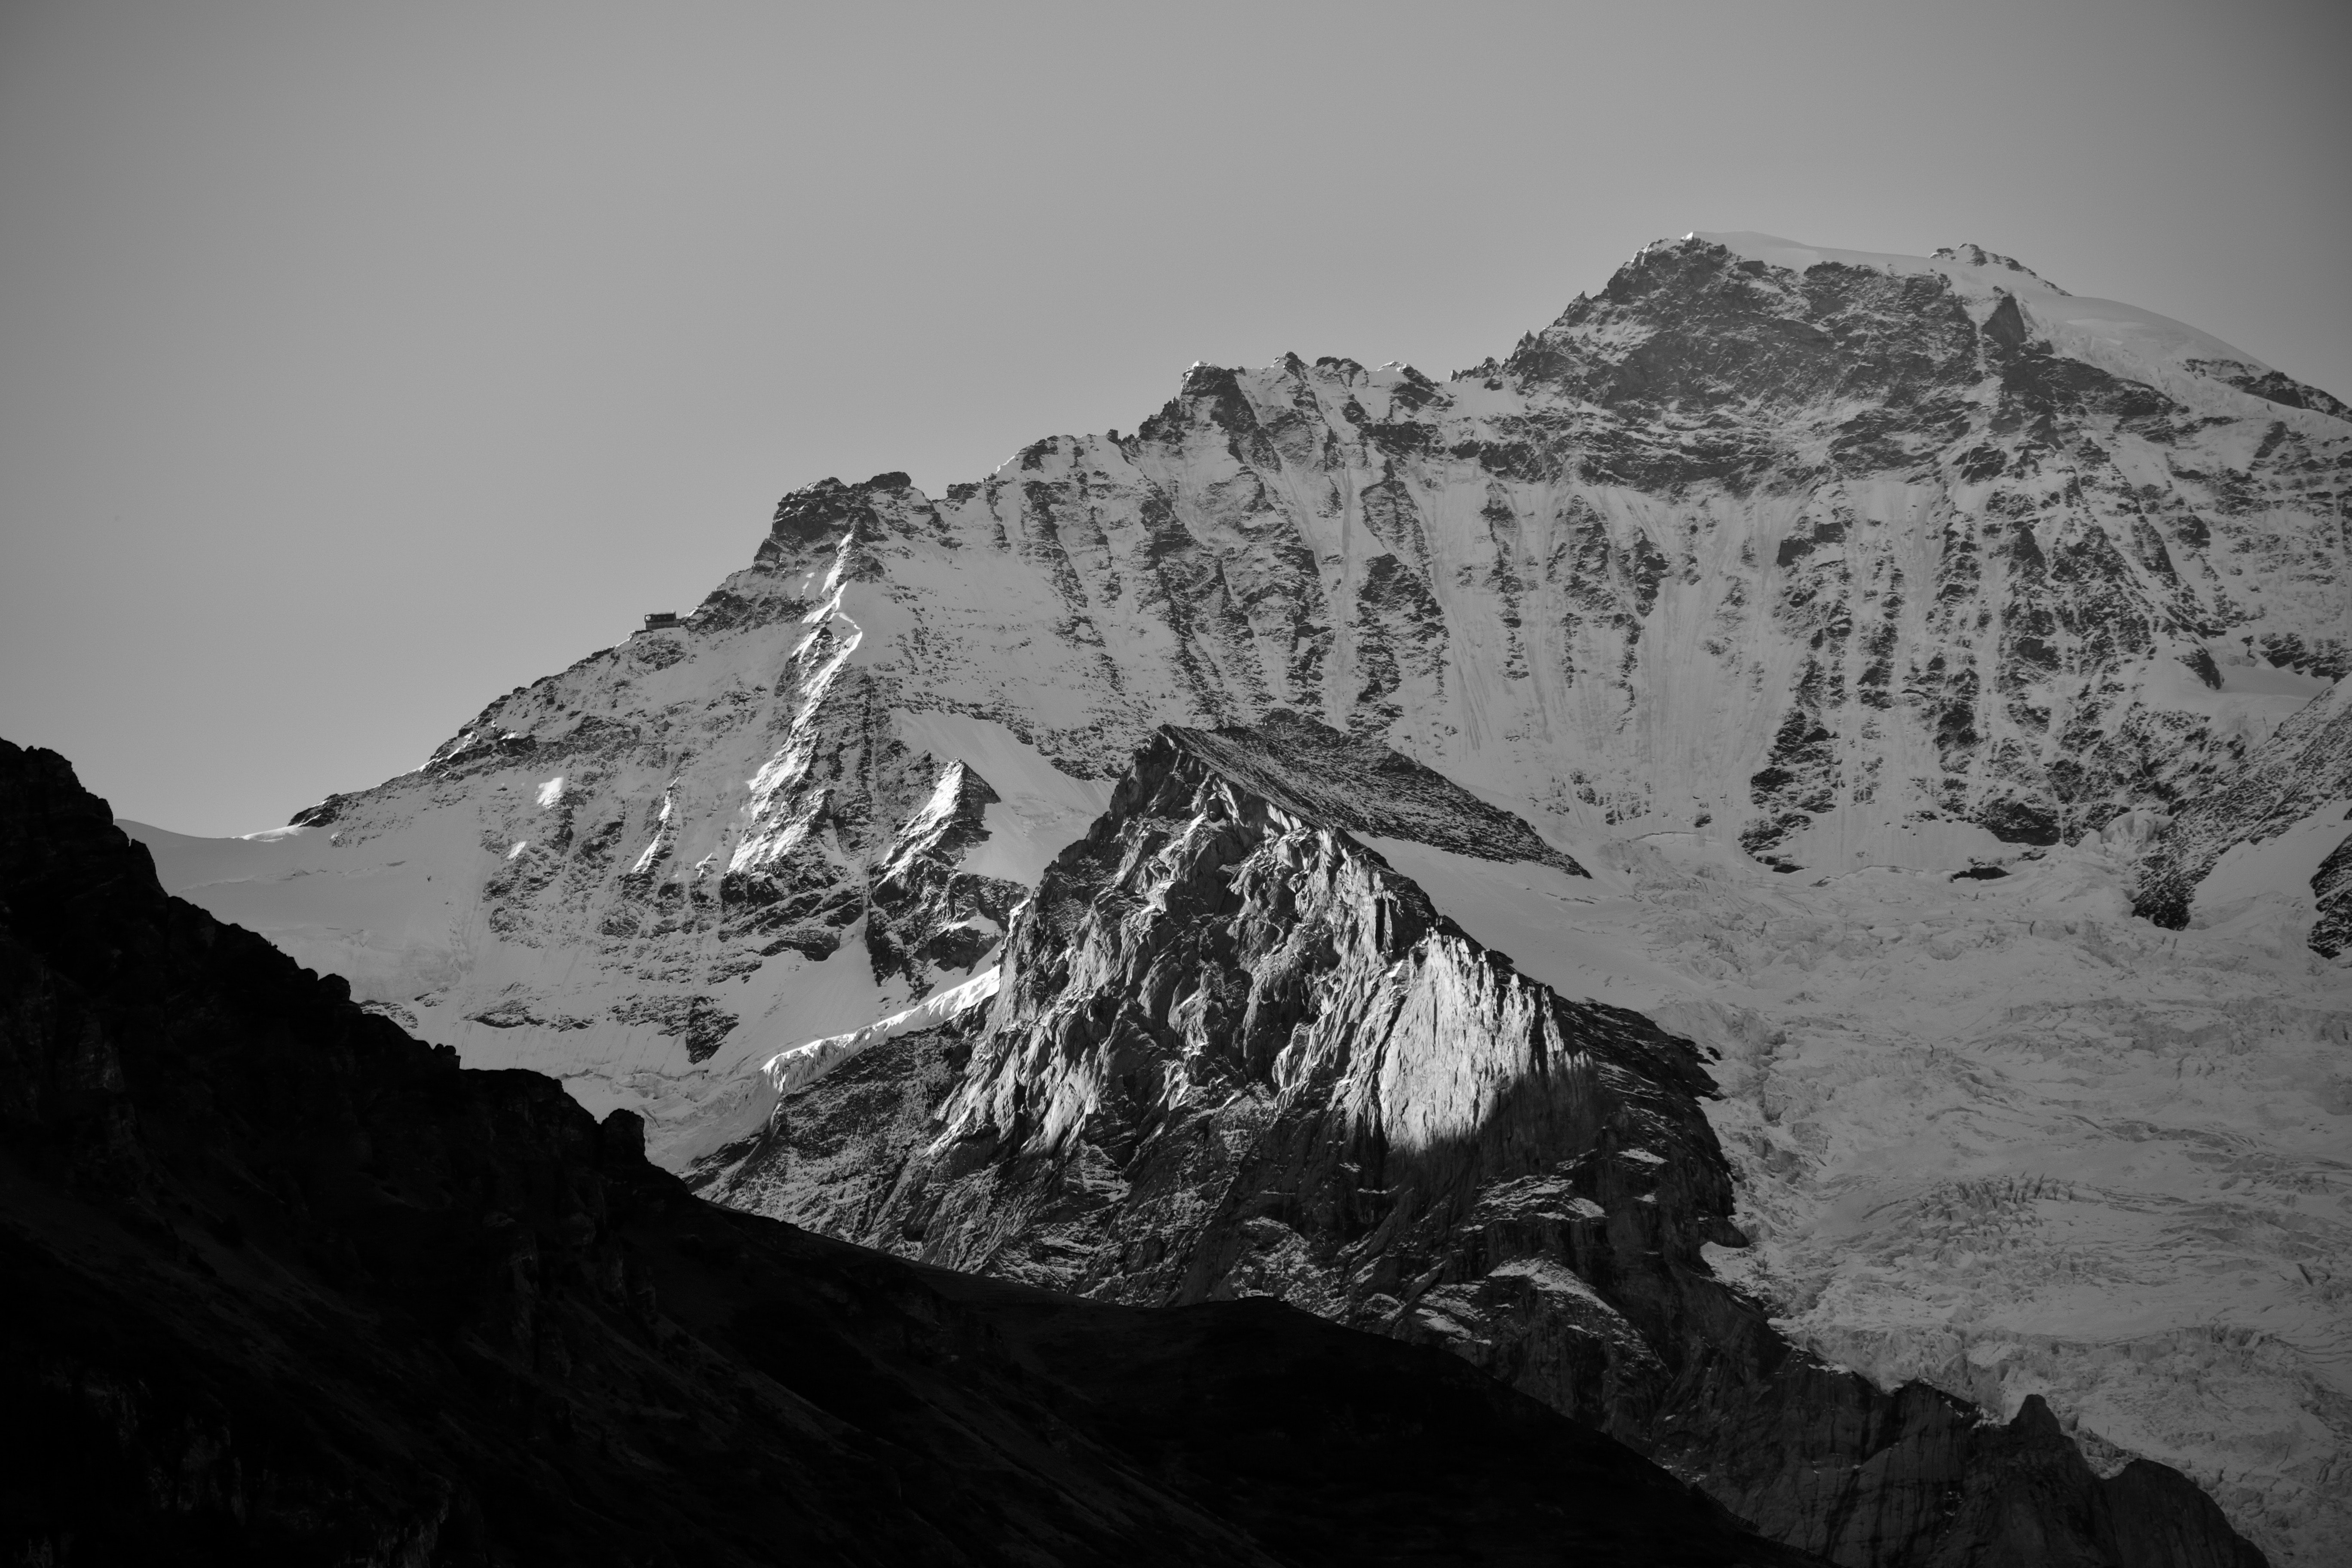
mountainous landforms, mountain, mountain range, white, black, ridge, black and white, alps, sky, summit, monochrome photography, massif, highland, fell, rock, hill, ar te, monochrome, glacial landform, cloud, tree, geology, photography, national park, landscape, stock photography, snow, geological phenomenon, terrain, hill station, world, mount scenery, cirque, valley, winter, style